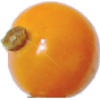
Label: physalis